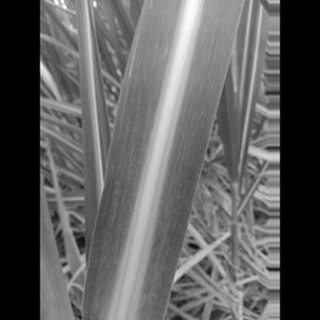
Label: sugarcane_mosaic